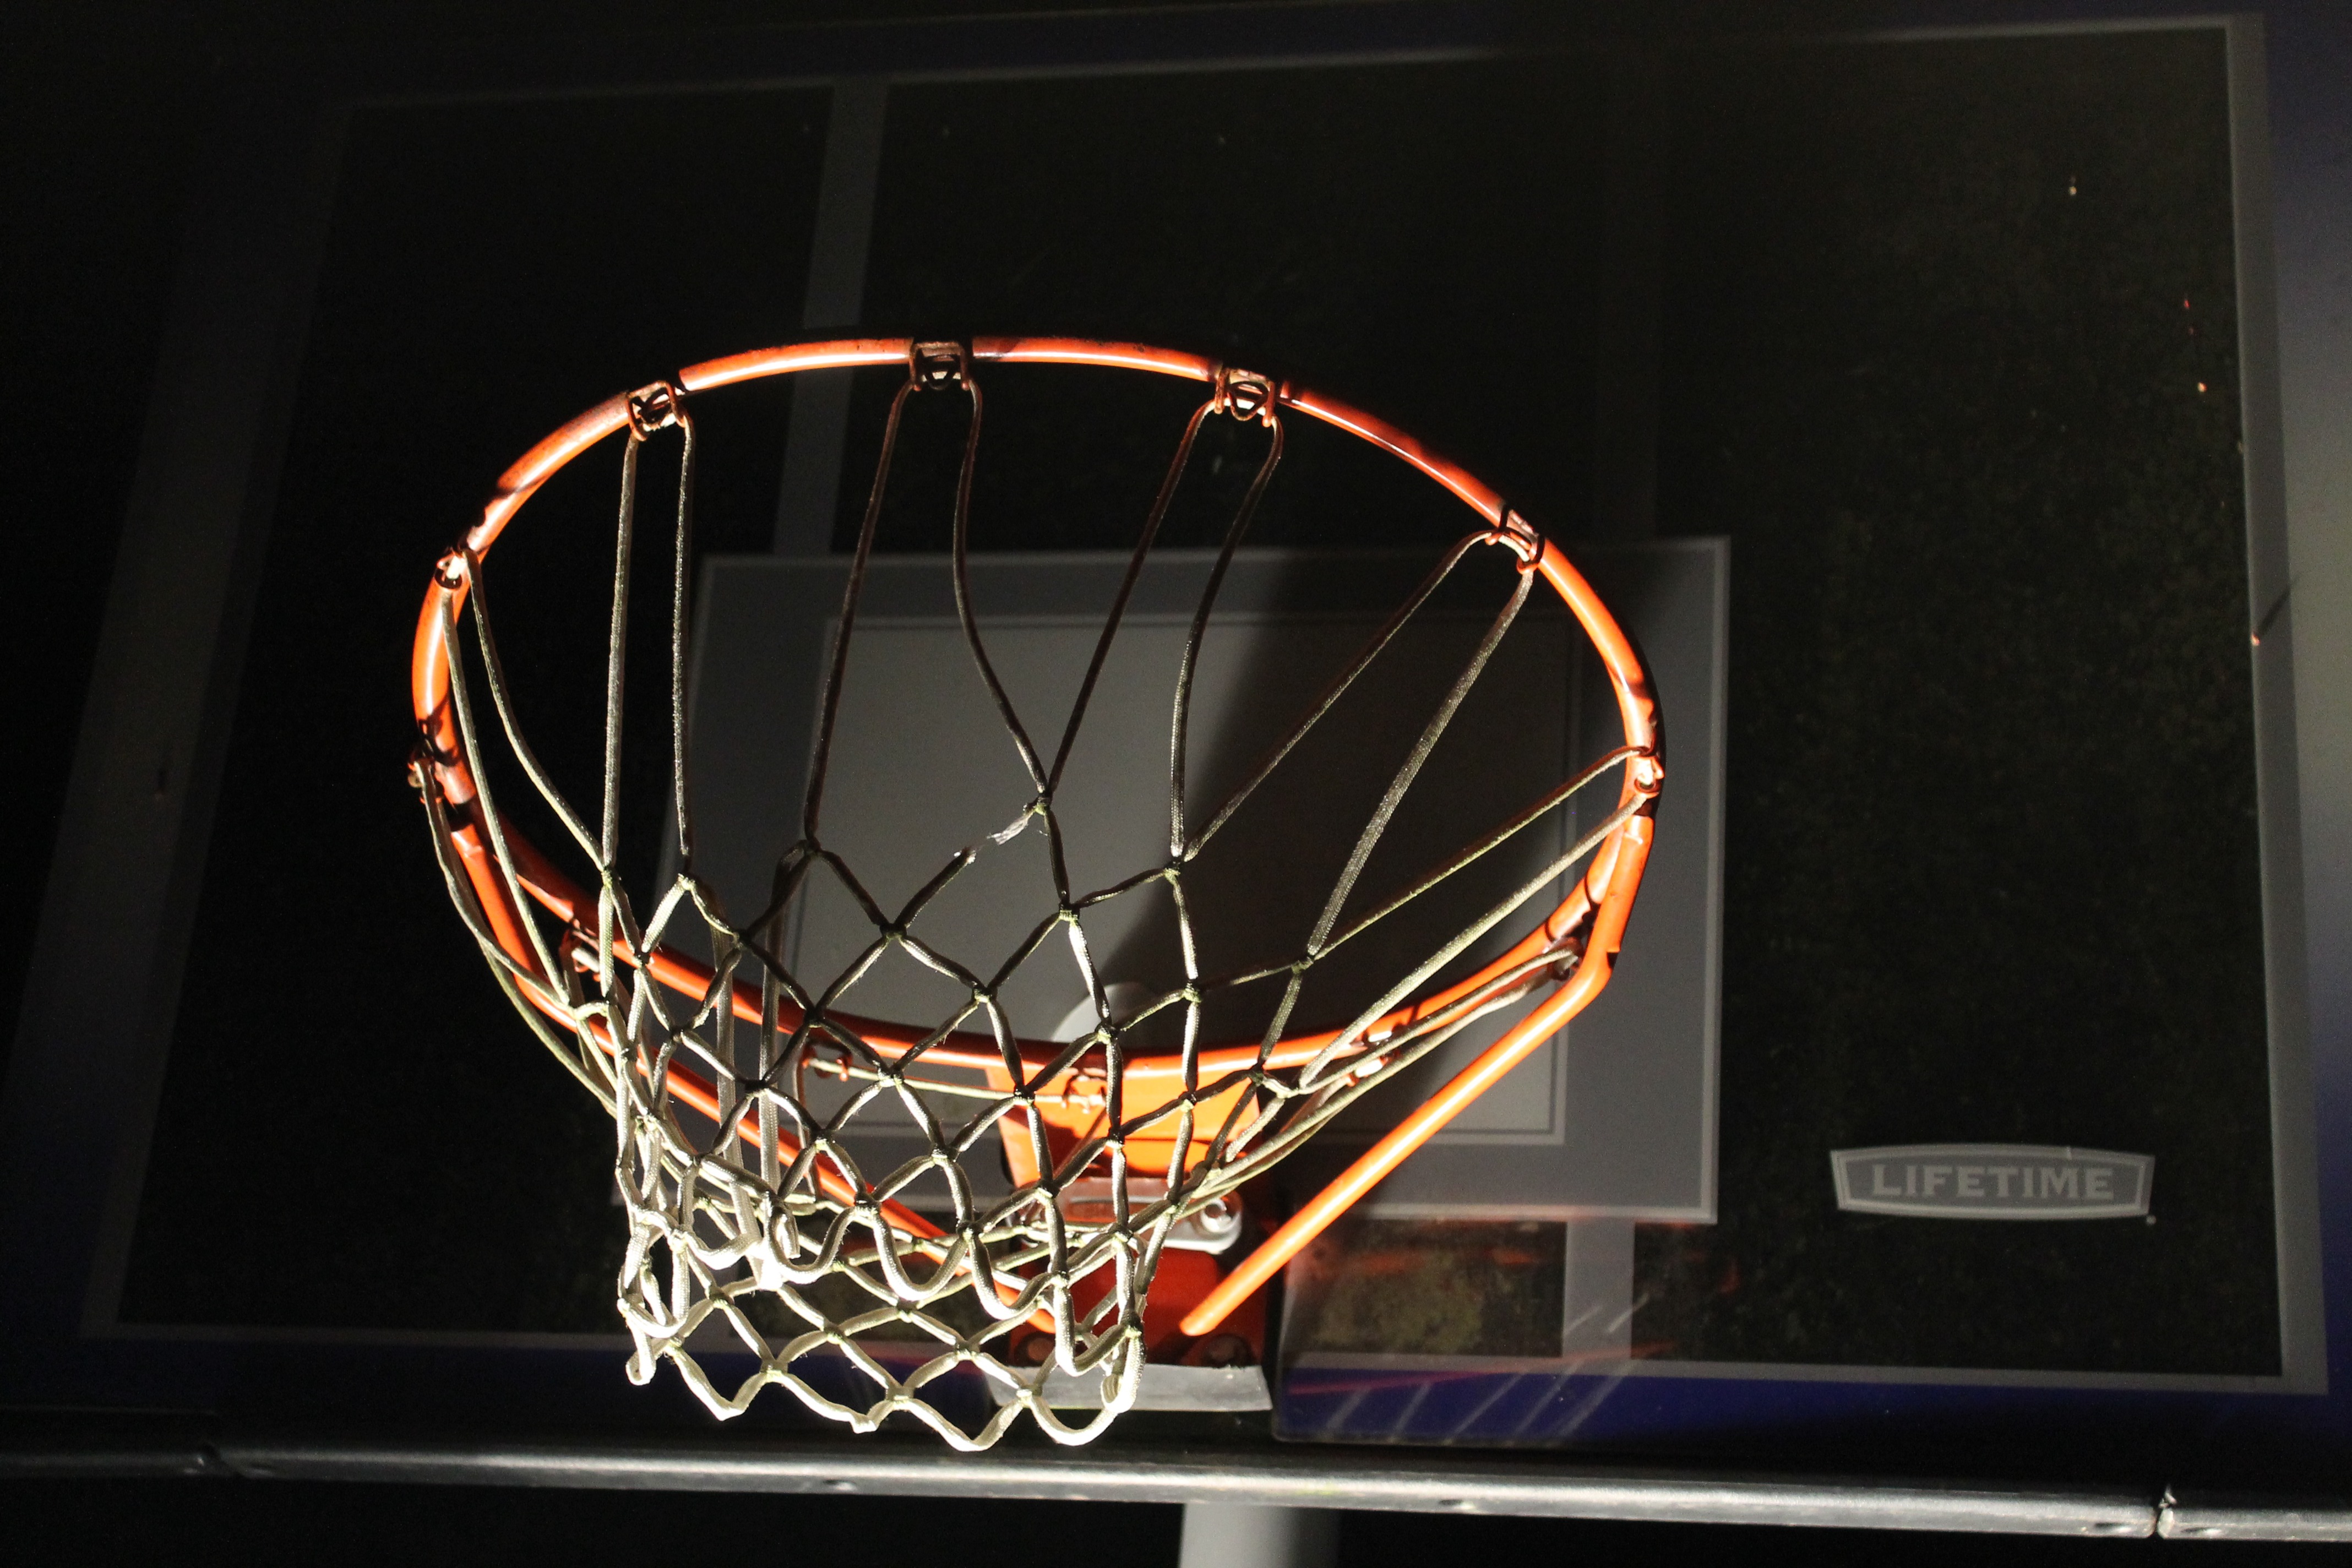
sport, night, game, orange, vehicle, basketball, basket, hoop, shooting, sports, net, rim, tourist attraction, trophy, hoops, display device